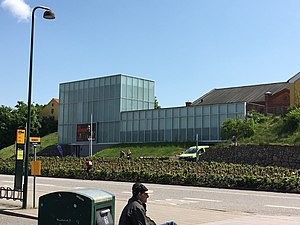
Grønnegade Teater
Grønnegade Teaters moderne bygning set fra Kvægtorvet.
Næstved Teater set fra Kvægtorvet
Grønnegade Teater var egnsteater i Næstved Kommune i perioden 2008-2016. Nedenstående tekst er derfor historisk og aktuel information findes nu under Det lille Turnéteater.